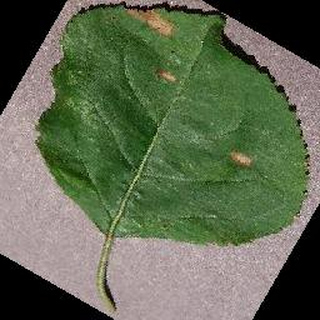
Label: apple_black_rot